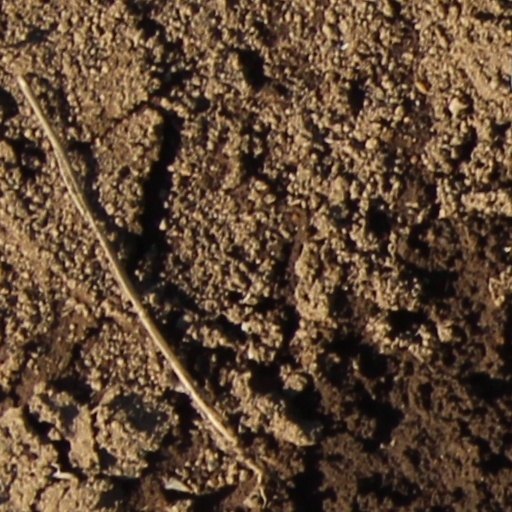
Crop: wheat